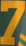
Number: 7